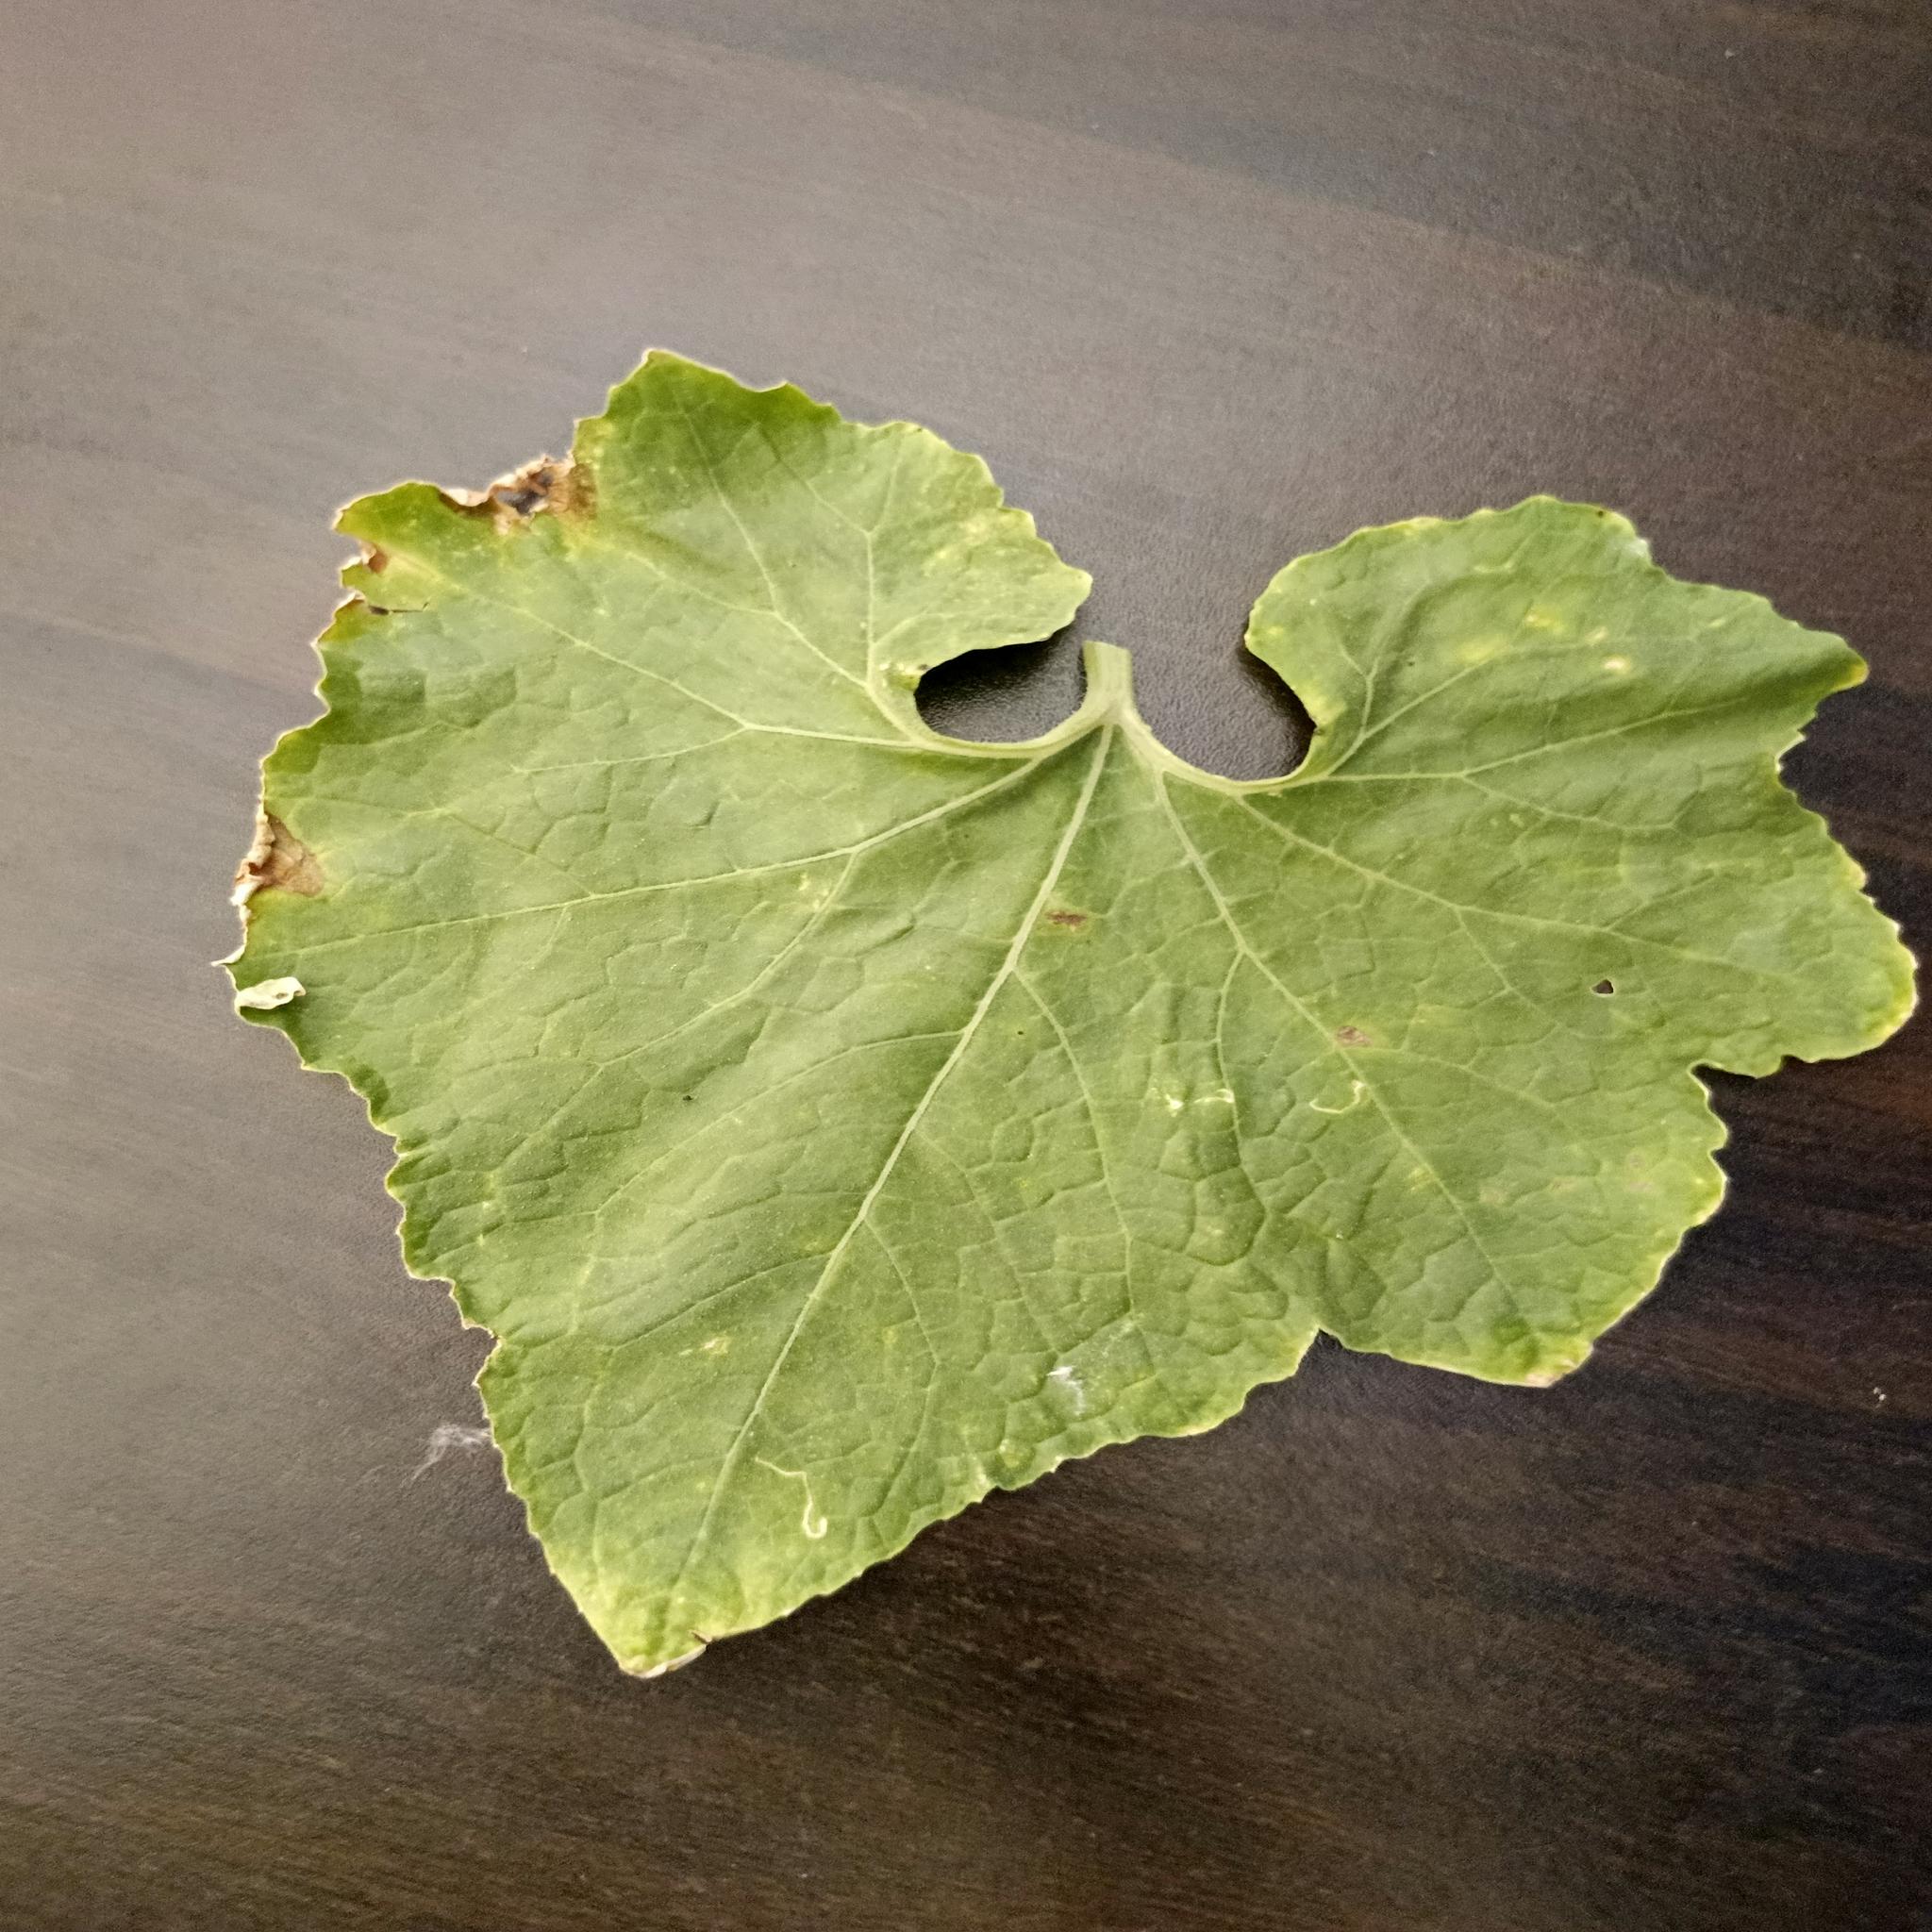
Label: Downy mildew